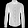
Label: Shirt